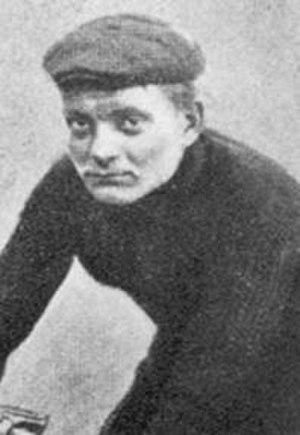
Le Tour de France 1904 est la 2ᵉ édition du Tour de France, une course cycliste qui s'est déroulée du 2 au 25 juillet 1904.
Maurice-François Garin, dit Maurice Garin, né le 3 mars 1871 à Arvier, commune italienne francophone de la Vallée d'Aoste et mort le 19 février 1957 à Lens, est un cycliste italien, naturalisé français en 1901.